Environment of Bosnia and Herzegovina

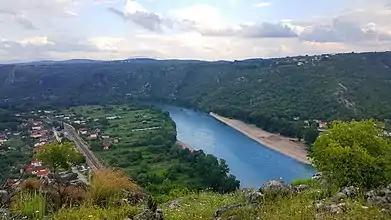
The river Neretva in the summer

The environment of Bosnia and Herzegovina consists of diverse climates, flora and fauna, natural landmarks and landscapes. The climate ranges from continental, oceanic, subtropical and Mediterranean through the country. Most of the Dinaric Alps are located in Bosnia and Herzegovina, the highest elevation point is the mountain Maglic at 2,386 meters (7,828 ft), while the lowest point of elevation is the Adriatic Sea in the south of the country. 42.8% of the land is covered in thick forests. The country is rich in water resources, and in some places, rivers and springs may be used without filtration. Significant rivers are the Drina, Neretva, Sava, Bosna and Una. Important national parks include Kozara National Park, Sutjeska National Park, and Una National Park, all nationally protected areas.